Kaumodaki

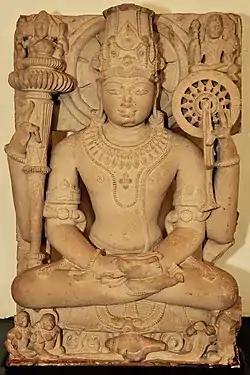
Kaumodaki in the right upper hand of a seated Vishnu, medieval sculpture currently in Mathura museum

Vishnu is usually depicted as four-armed with the four attributes in his hands: the Panchajanya, the Sudarshana Chakra, the Padma and the Kaumodaki. A popular epithet of Vishnu is "Shankha-chakra-gada-pani", "he who holds in his hands shankha, chakra, and gada". Generally, the gada is held in the lower (natural) left hand of Vishnu in contemporary images. The gada sometimes also appears in the depictions of Vishnu's avatars Matsya, Kurma, Varaha and Narasimha.